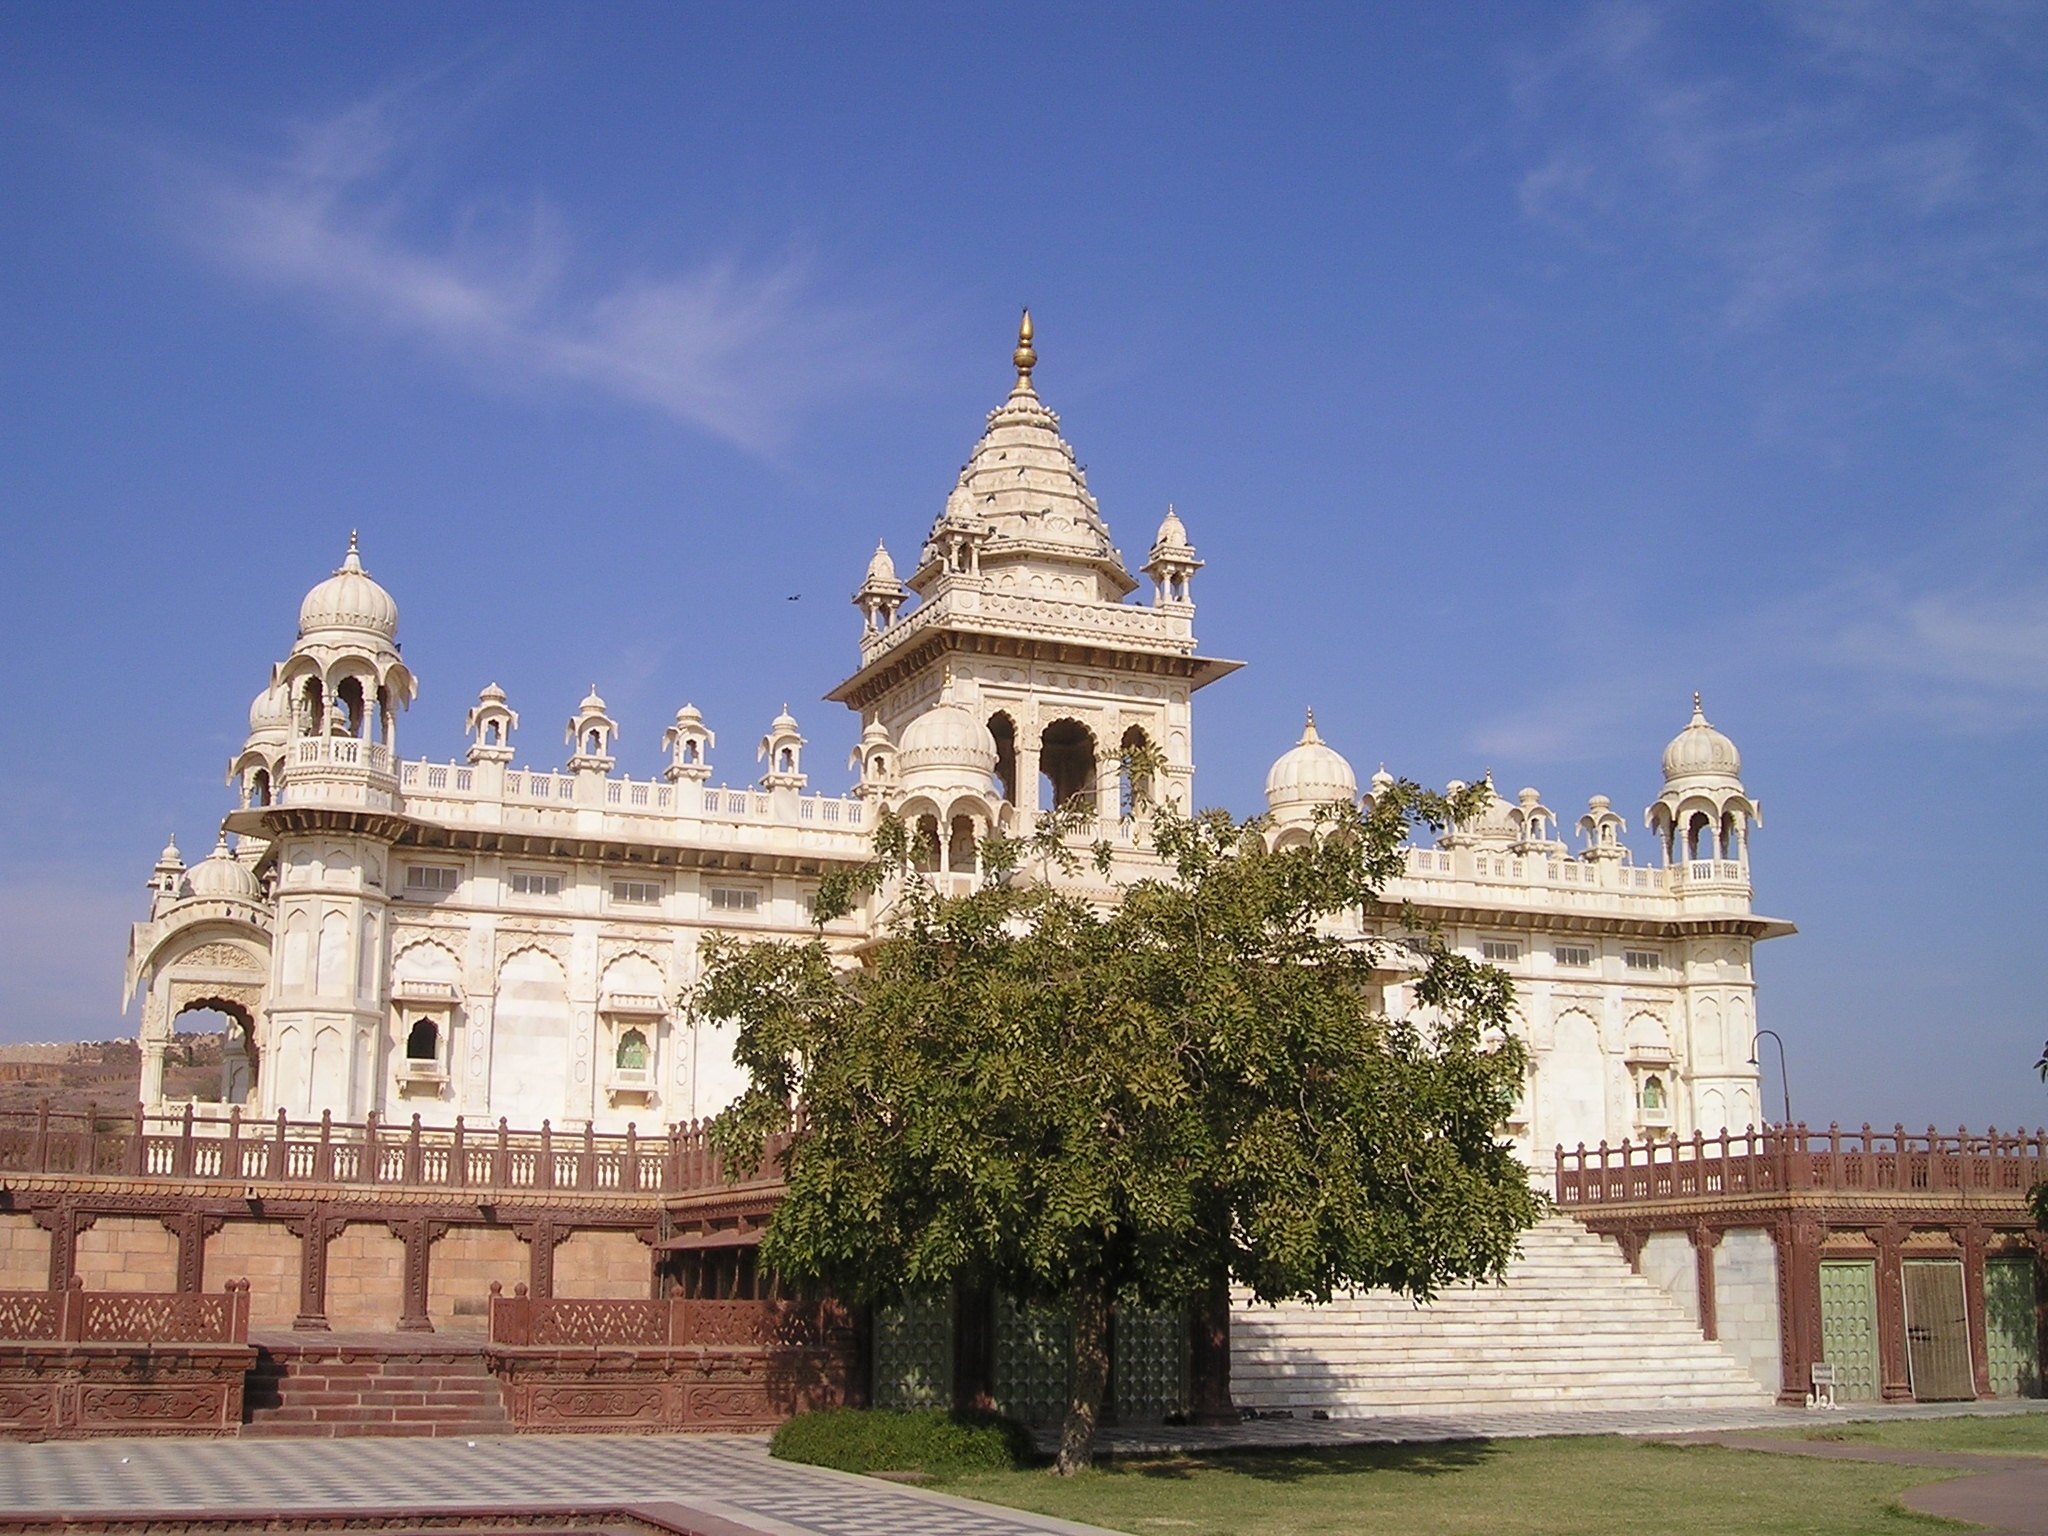
building, chateau, palace, old, landmark, facade, cathedral, tourism, place of worship, temple, monastery, india, estate, unesco world heritage site, historic site, maharaja, ancient history, byzantine architecture